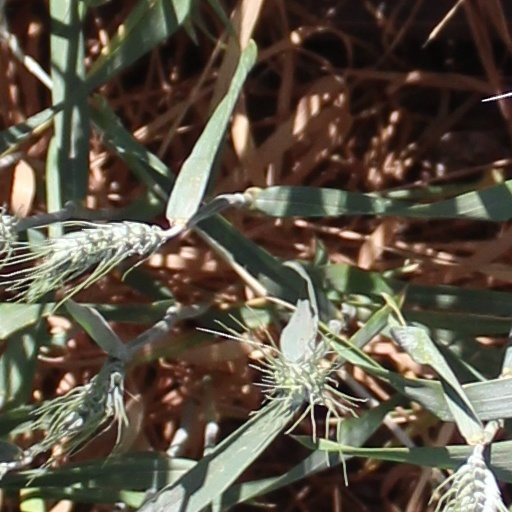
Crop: wheat